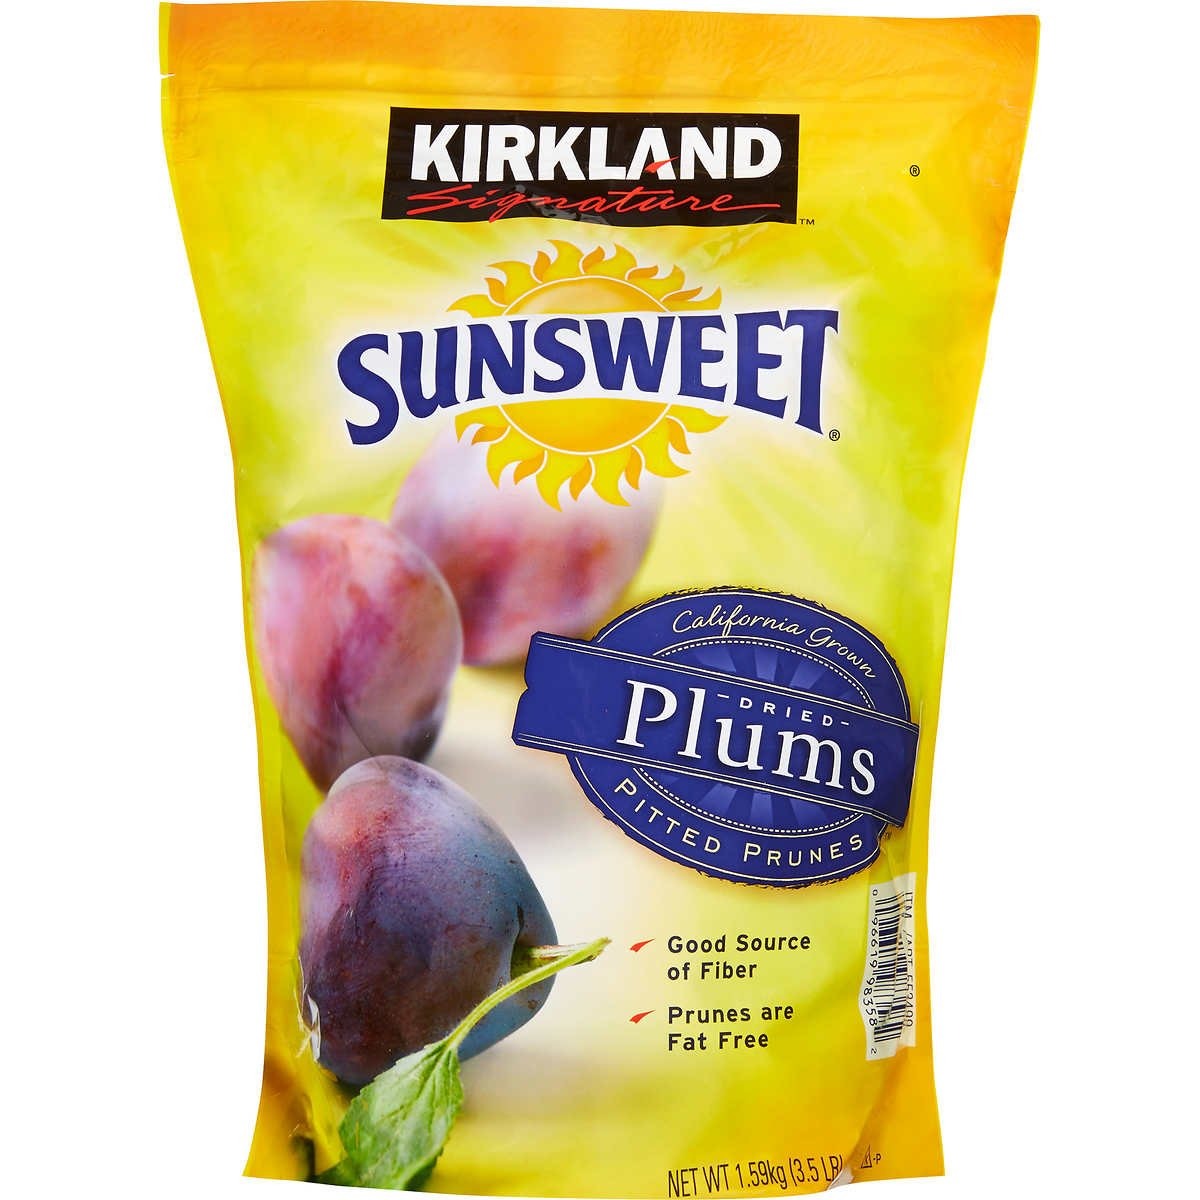
Item Name: Signature's Dried Plums Pitted Prunes, 3.5 Pounds Pack of 3
Value: 3.0
Unit: Count

Price: 11.99